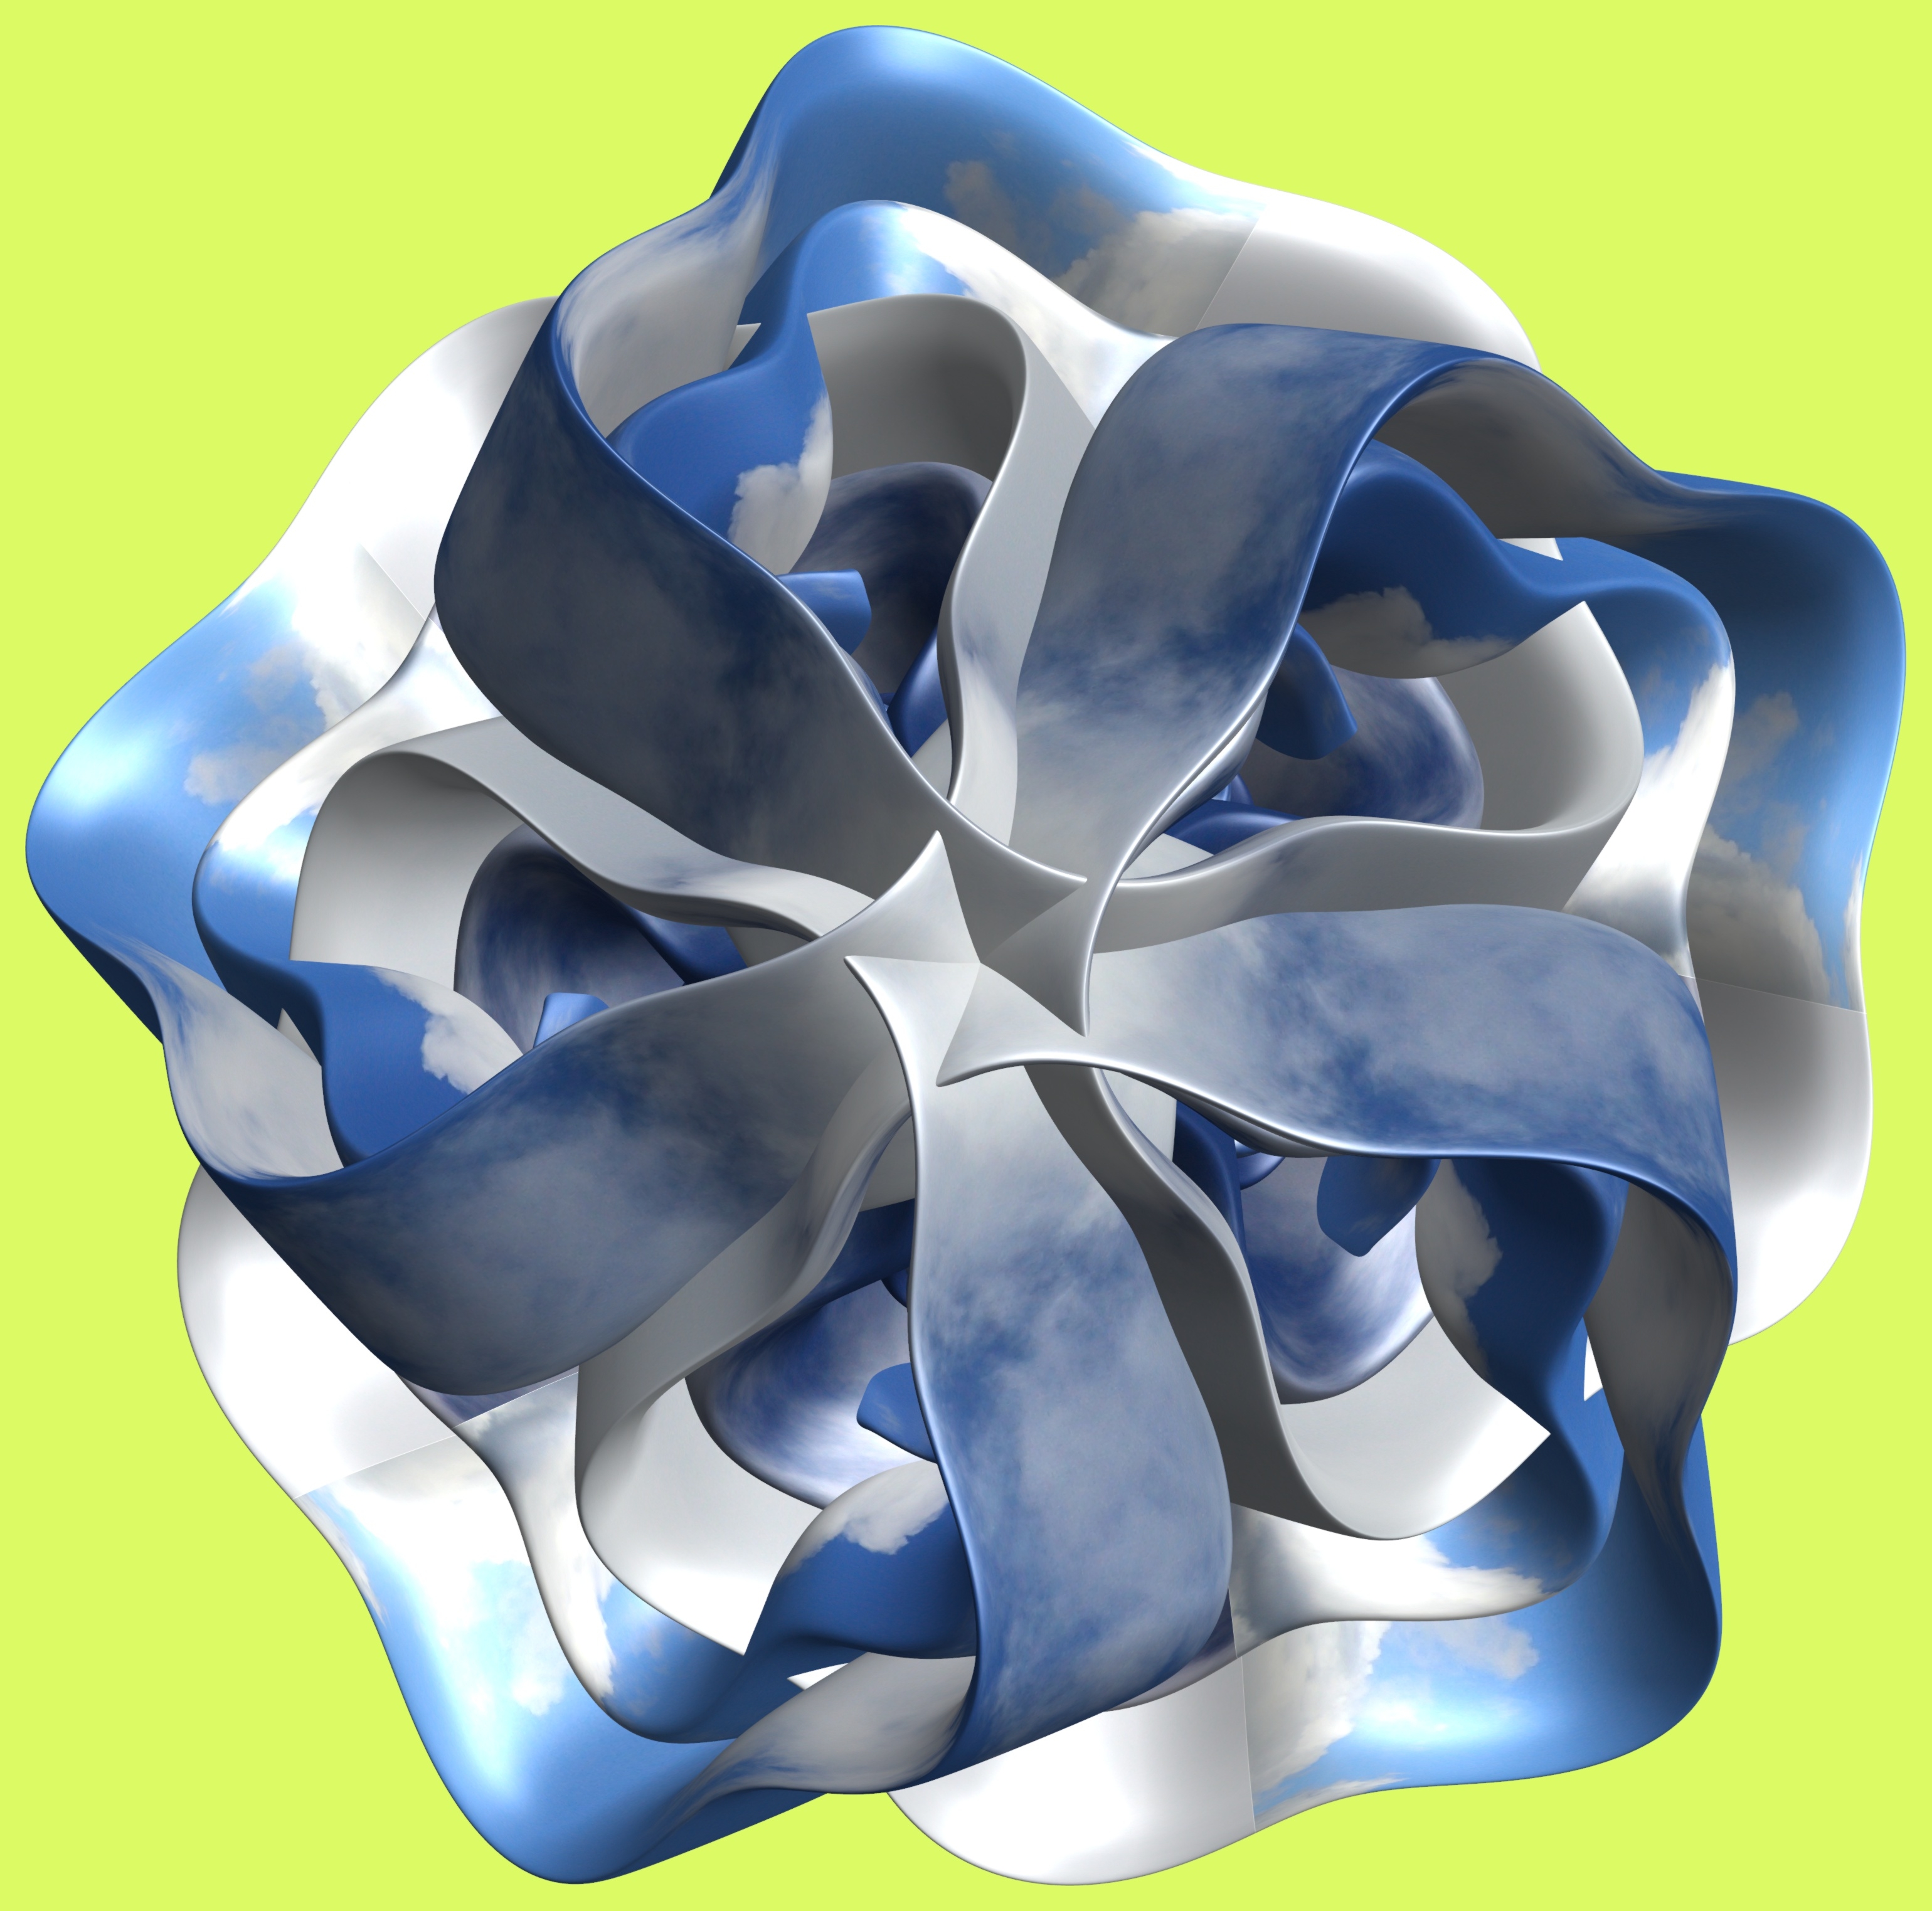
structure, texture, flower, petal, pattern, blue, human body, cool image, illustration, design, symmetry, 3d, graphic, organ, torus, mathematica, cg, parametricplot3d, code, program, algorithm, mapping